Leo Sirota

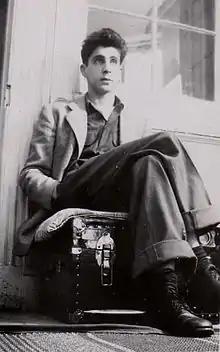
Anthony Hecht befriended Sirota in late 1945

When Koiso Kuniaki succeeded Tōjō Hideki as Prime Minister in July 1944, his new cabinet ordered all foreign residents to evacuate to designated areas in Karuizawa, officially for their protection. The government's ulterior motive was to restrict their movements in order to better surveil them. Sirota and his wife accepted the situation calmly; they left Tokyo with their two pianos.